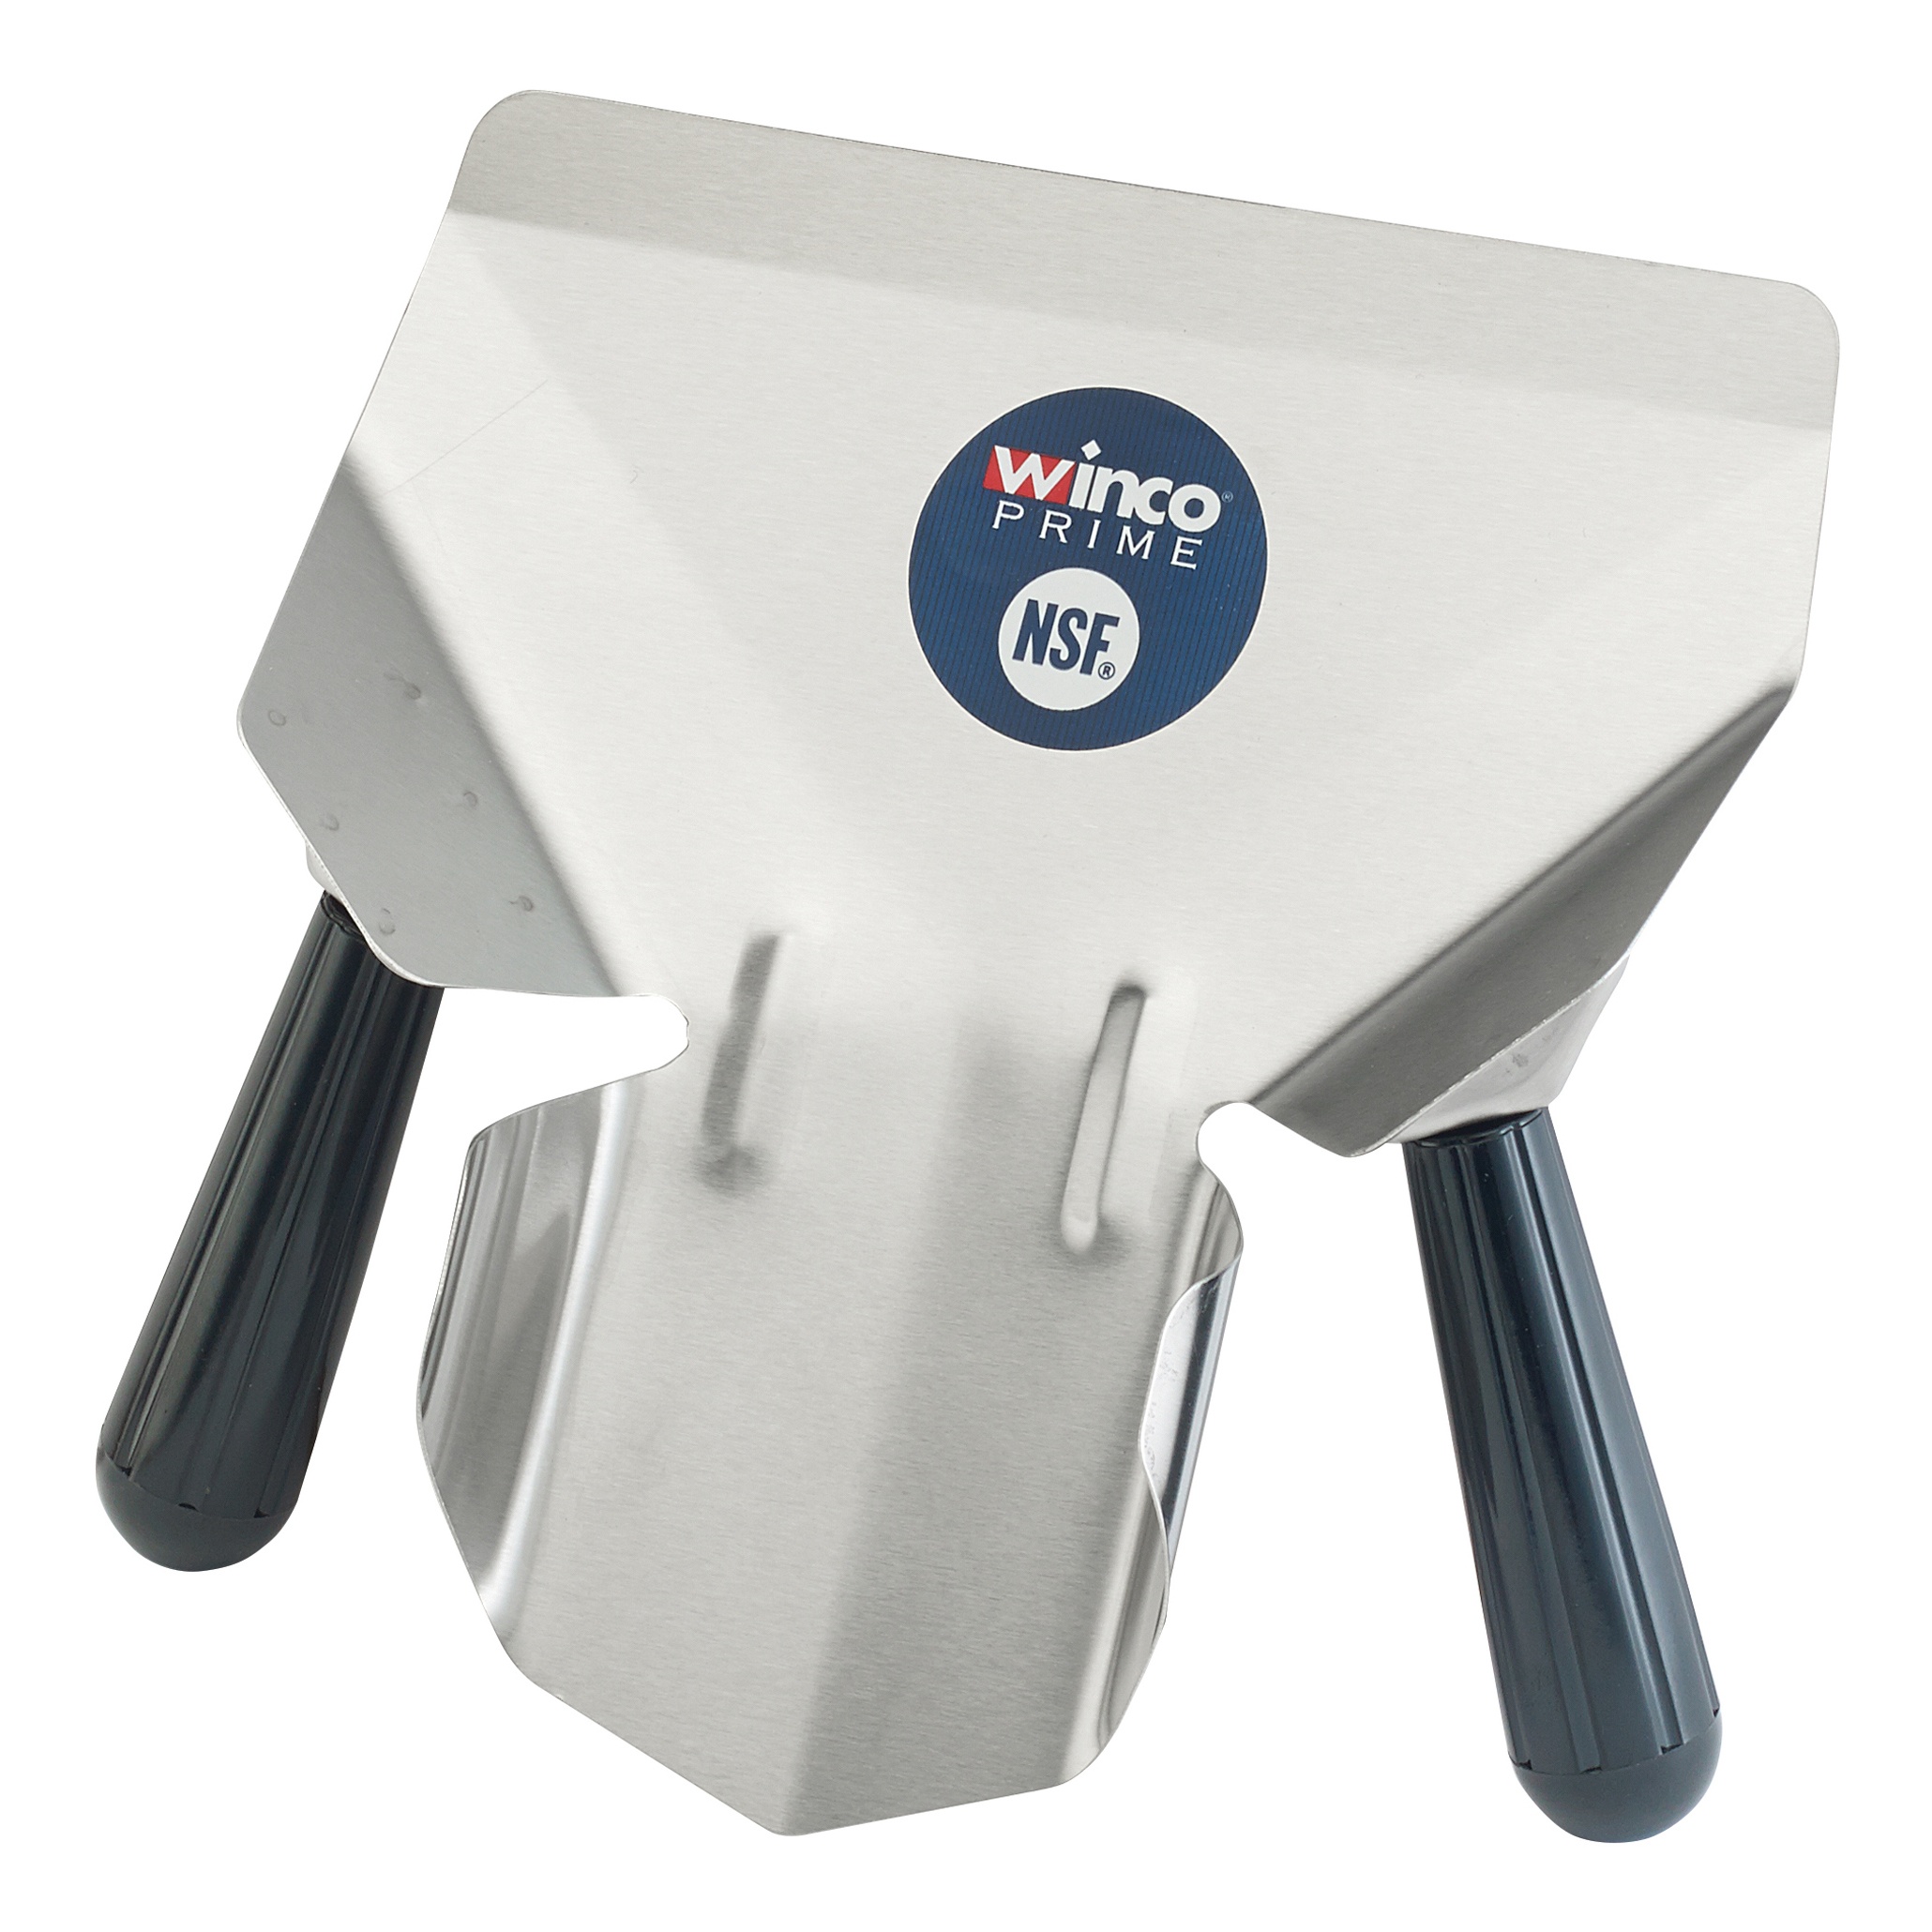
Winco, FFBN-2, French Fry Scoop
Upgrade the kitchen arsenal with the Winco French Fryer Bagger. Designed to enhance efficiency and precision in a bustling restaurant environment, this essential tool is crafted with dual handles for optimal control and ease of use. The black Bakelite handles provide a comfortable grip, ensuring that even during the busiest hours, your staff can maintain a steady and secure hold. Constructed from 304 stainless steel, the Winco French Fryer Bagger is not only durable but also resistant to corrosion and staining, making it a reliable addition to any commercial kitchen. The high-quality material ensures longevity, reducing the need for frequent replacements and thus saving on long-term costs. The NSF certification of this French Fryer Bagger guarantees that it meets strict standards for public health protection, giving you peace of mind that your kitchen tools are safe and hygienic. This certification is particularly crucial in a restaurant setting where food safety is paramount. While the model number FFBN-2 may not be the first thing you consider, it signifies a specific design tailored for professional use, ensuring that the product meets the rigorous demands of a high-volume kitchen. Incorporate the Winco French Fryer Bagger into your kitchen setup to streamline the process of serving perfectly portioned fries, enhancing both speed and consistency. This tool is an indispensable asset for any restaurant aiming to deliver top-notch service and quality to its customers.
Brand: Winco
Category: Home & Garden > Kitchen & Dining > Kitchen Tools & Utensils > Scoops > Popcorn & French Fry Scoops > French Fry Scoops